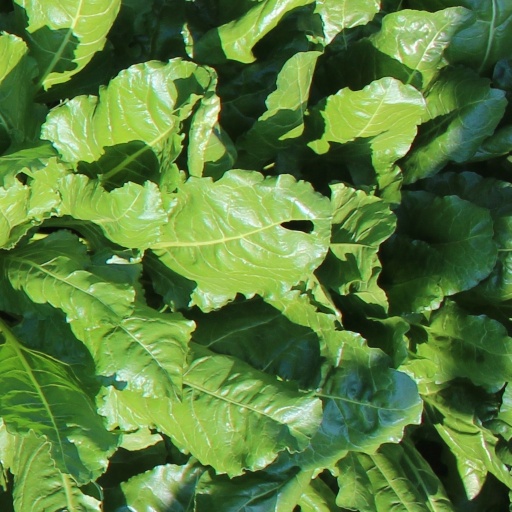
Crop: sugar beet